4BU Radio Station building

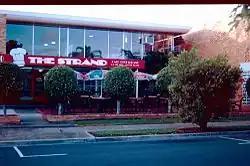
4BU Radio Station building, used as a restaurant, 1999

4BU Radio Station is a heritage-listed former radio station building at 55 Woongarra Street, Bundaberg Central, Bundaberg, Bundaberg Region, Queensland, Australia. It was designed by Herbert Stuart-Nairne and built in 1957. It is also known as The Strand Cafe/Restaurant. It was added to the Queensland Heritage Register on 28 July 2000.